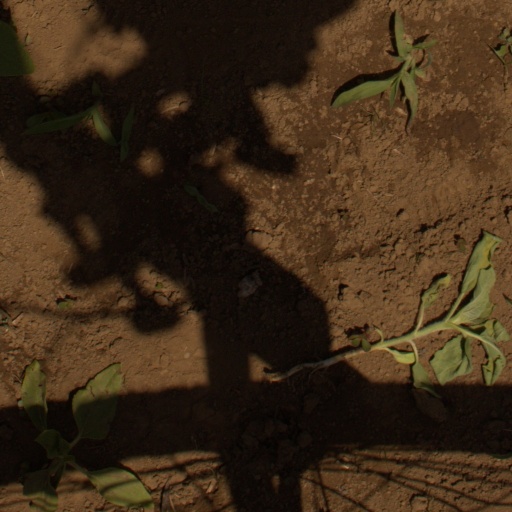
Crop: Jerusalem artichoke